St Neots railway station

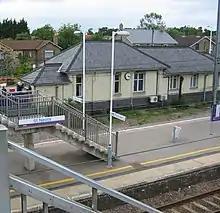
Platforms 1 and 2, with the stations buildings & Ticket Office in the background.

There are toilet facilities at the station and a newsagent/coffee seller in the ticket hall. A taxi office is situated outside the station.